2005 World Championships in Athletics – Women's 4 × 100 metres relay

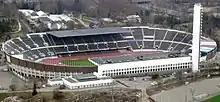
Helsinki Olympic Stadium in Helsinki, Finland.

The 4 × 100 metre relay at the 2005 World Championships in Athletics was held at the Helsinki Olympic Stadium on August 13 and August 14.